Dexter (singer)

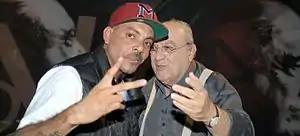
Dexter with host Antônio Abujamra on TV Brasil, 2014.

Marcos Fernandes de Omena (São Paulo, 1973), most known as Dexter, is a Brazilian rapper.